William Stukeley

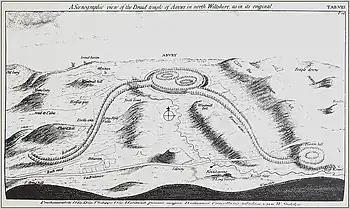
Stukeley's serpent interpretation of the megaliths at Avebury in Wiltshire. Silbury Hill is in the foreground.

Stukeley was friendly with the Archbishop of Canterbury William Wake, who shared his interest in antiquarianism. Stukeley asked his friend if he may become a cleric in the Church of England, a request which Wake granted in June 1729. Wake ordained him as a deacon in Croydon on 20 July 1729. Given his intellectual pursuits, Wake saw Stukeley as a welcome recruit in the Church of England's conflict with Freethought.